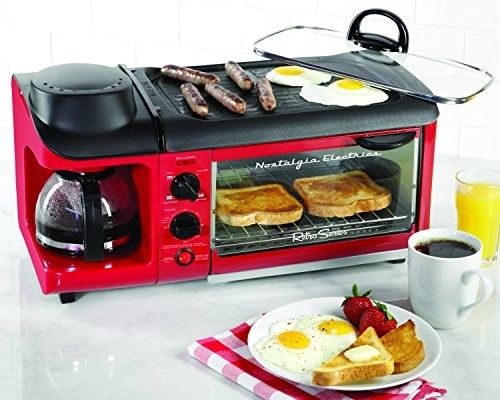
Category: toaster